Monastery of the Poor Clares (Cerreto Sannita)

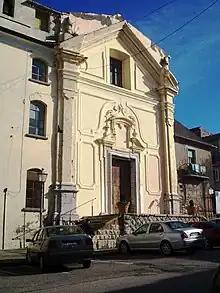
Exterior of the church

The former Monastery of the Poor Clares of Cerreto Sannita is an ancient place of worship founded in 1369 by Francesca Sanframondi, collateral relative and chamberlain to Queen Joanna I of Naples as well as a relative of Giovanni III Sanframondi, count of Cerreto Sannita. Rebuilt after the June 5, 1688 earthquake, the monastery housed the order of Urbanist Poor Clares from the 14th century to the 20th century when it became the property of the Sisters of Charity of Our Lady of Good and Perpetual Help, who established a boarding school, kindergarten, language high school, school and teacher training institute there, naming the complex after Pope Leo XIII. The church attached to the monastery is a splendid example of Baroque architecture. Remained intact over the centuries, it preserves in the pronaos an 18th-century ceramic floor.